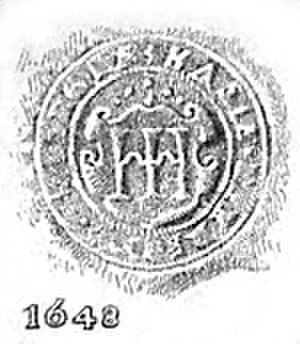
Hasle Herred
Segl fra 1648
Hasle Herred var et herred, der lå i Århus Amt. Herredet hed i Kong Valdemars Jordebog Hasløghæreth, og hørte i middelalderen til Åbosyssel, og fra 1660 til Havreballegård Amt. Fra 1794 blev det ændret til Århus Amt. Herredet grænser mod nord til Vester Lisbjerg Herred, mod vest til Sabro- og Framlev Herred, mod syd til Ning Herred, mod øst til Kattegat og mod nordøst til Randers Amt. Sydgrænsen dannes af Brabrand Sø og Aarhus Å og ved nordgrænsen løber Egåen.